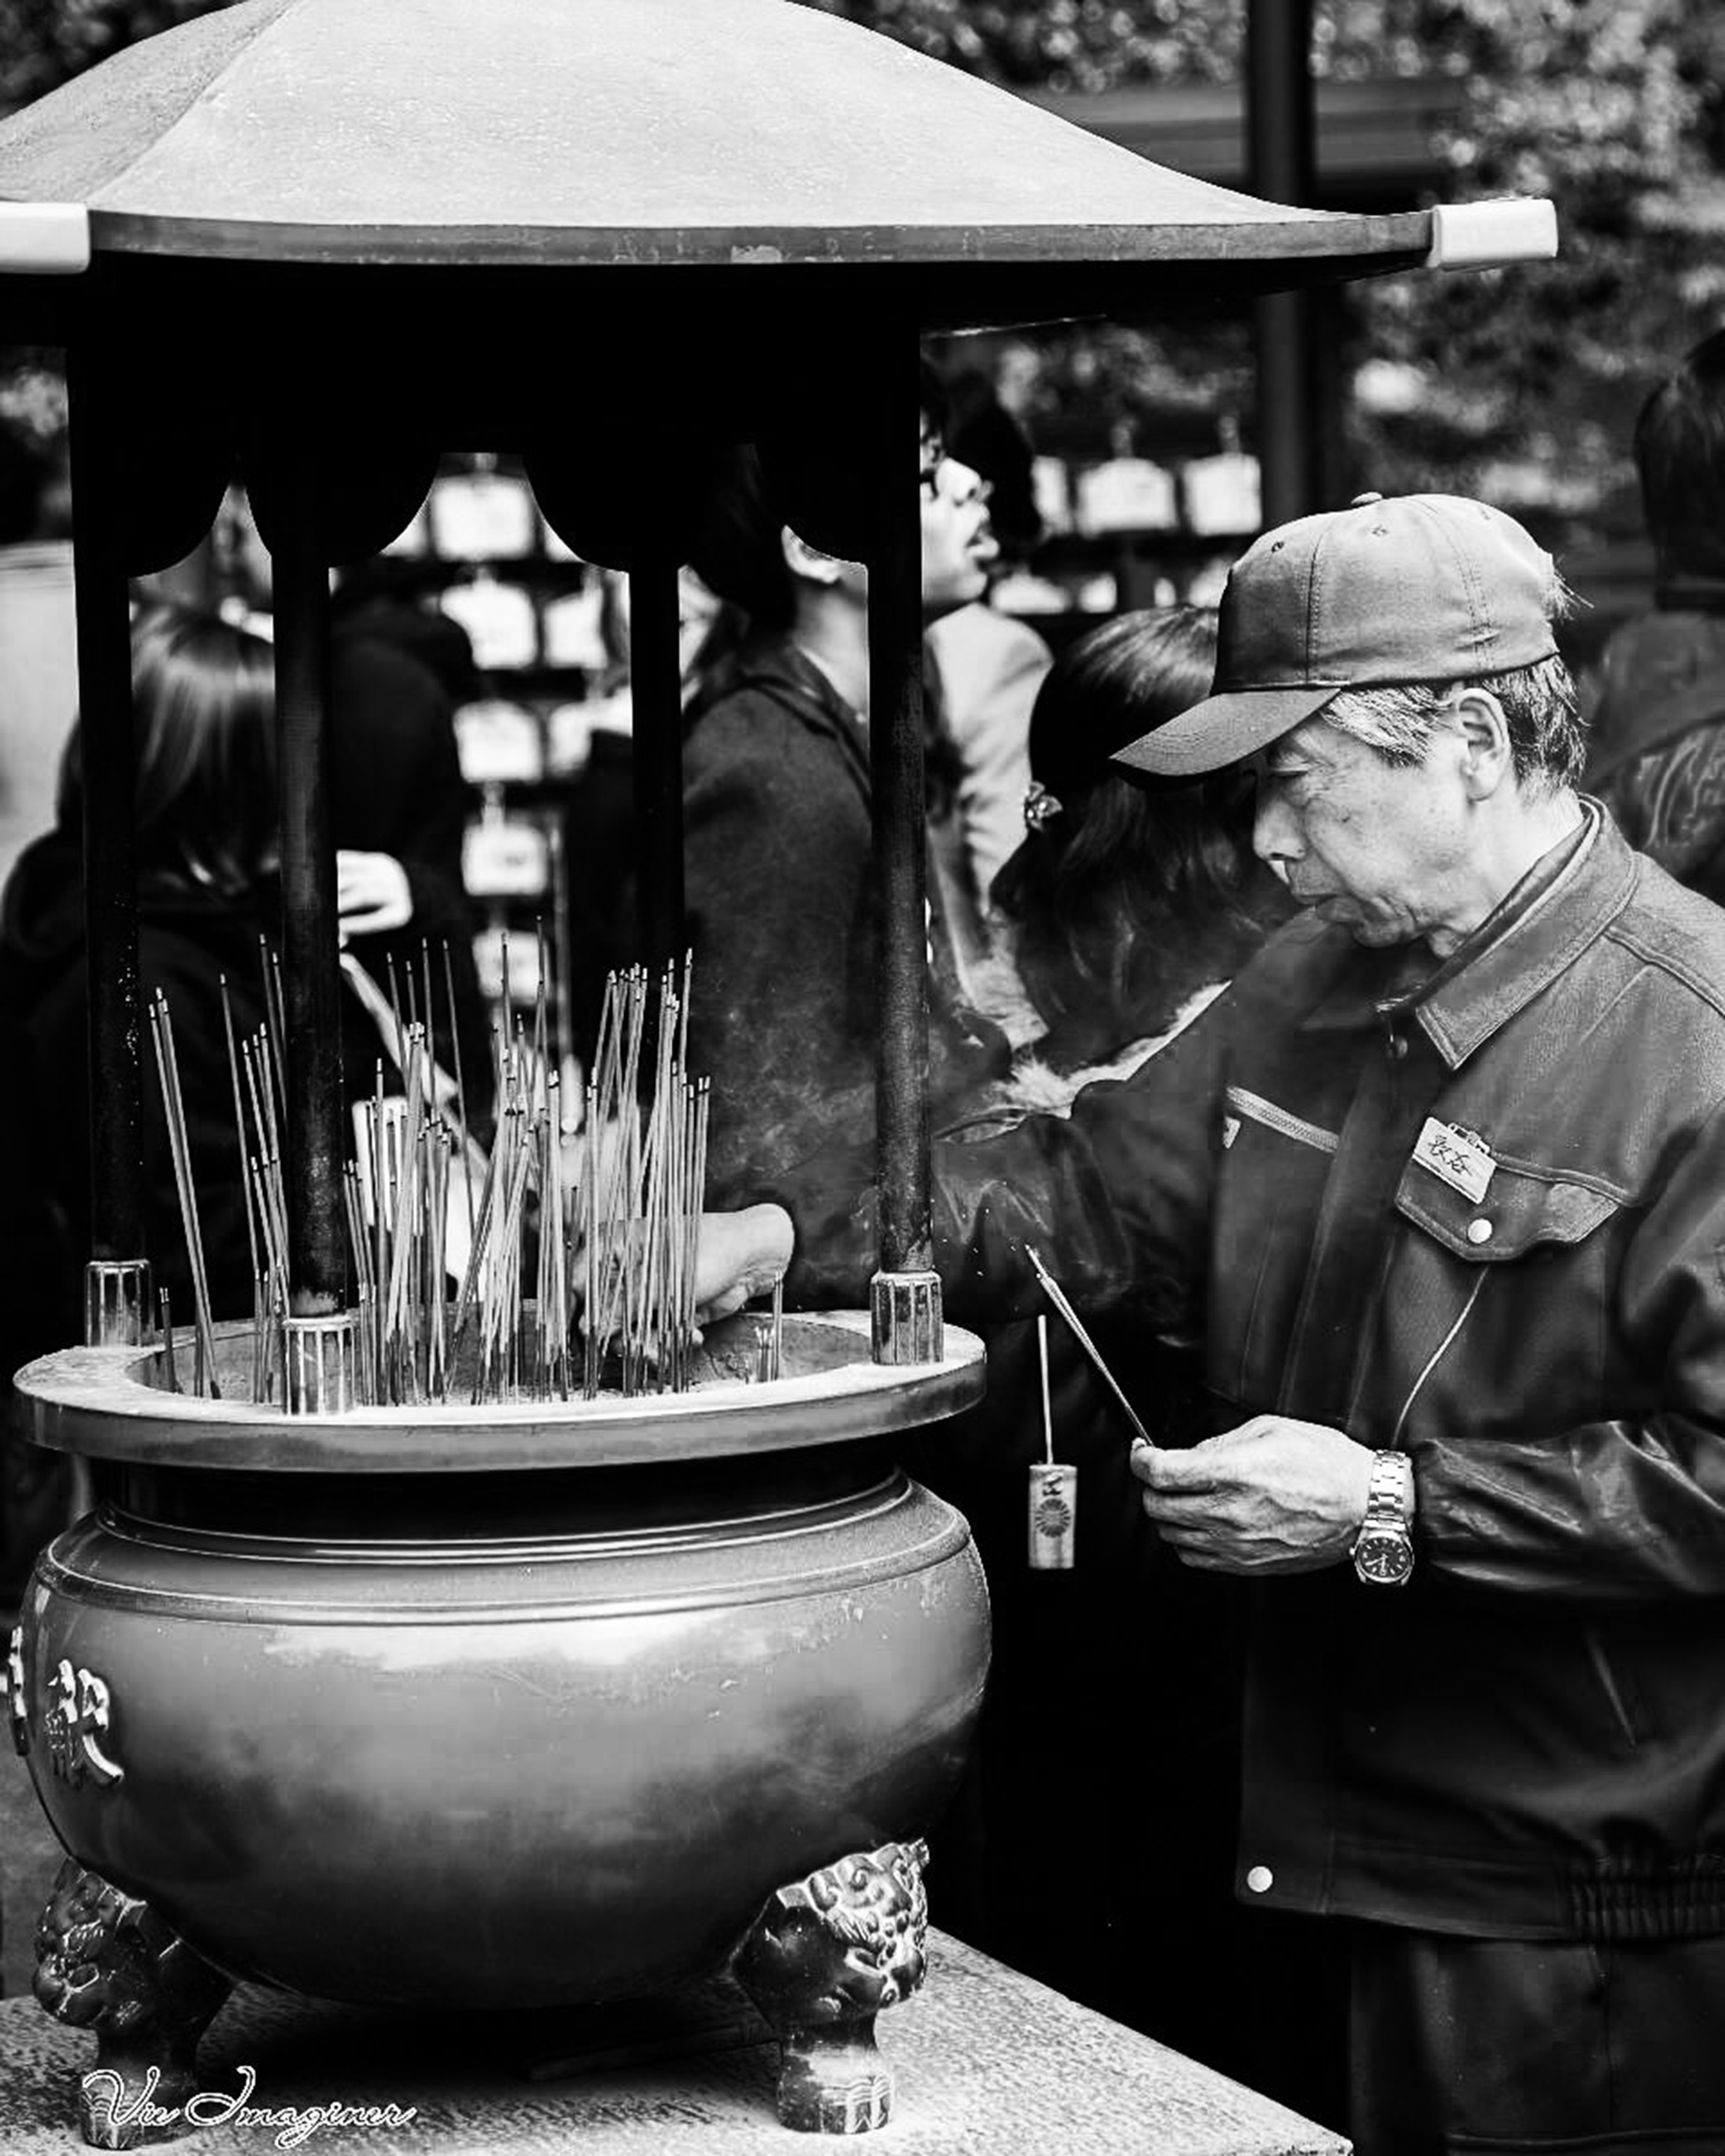
japan, monochrome photography, black and white, cooking, monochrome, street food, cookware and bakeware, style, cuisine, food